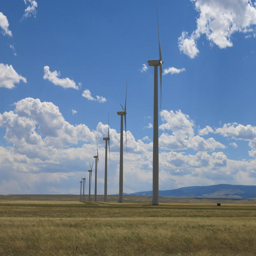
the wind farm , near a city .